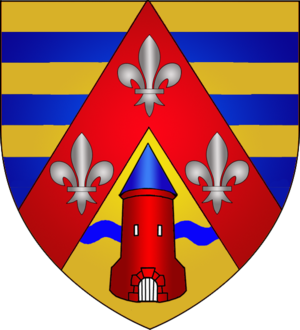
Armoiries de la commune luxembourgeoise de Weiler-la-Tour
Cécile Hemmen, née le 6 novembre 1955 à Luxembourg-Ville, est une journaliste et femme politique luxembourgeoise, membre du Parti ouvrier socialiste luxembourgeois.
Weiler-la-Tour est une localité luxembourgeoise et une commune portant le même nom situées dans le canton de Luxembourg.